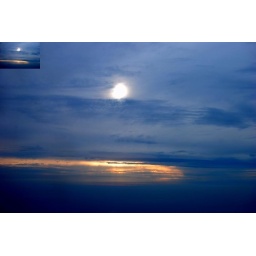
sky by plane